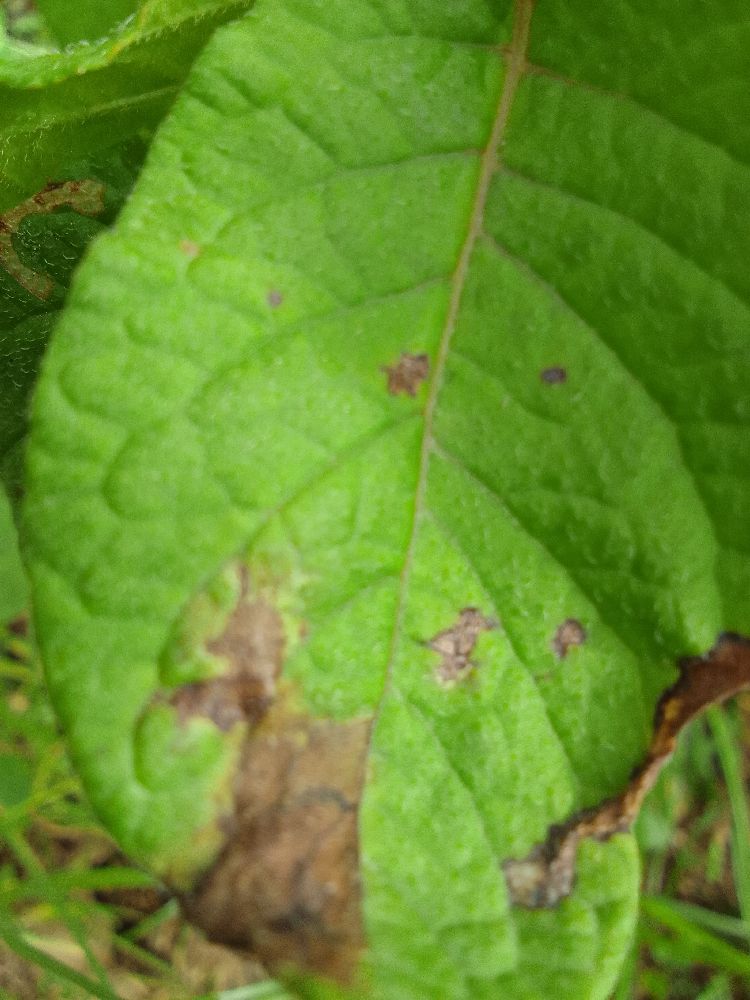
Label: Late blight